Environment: real
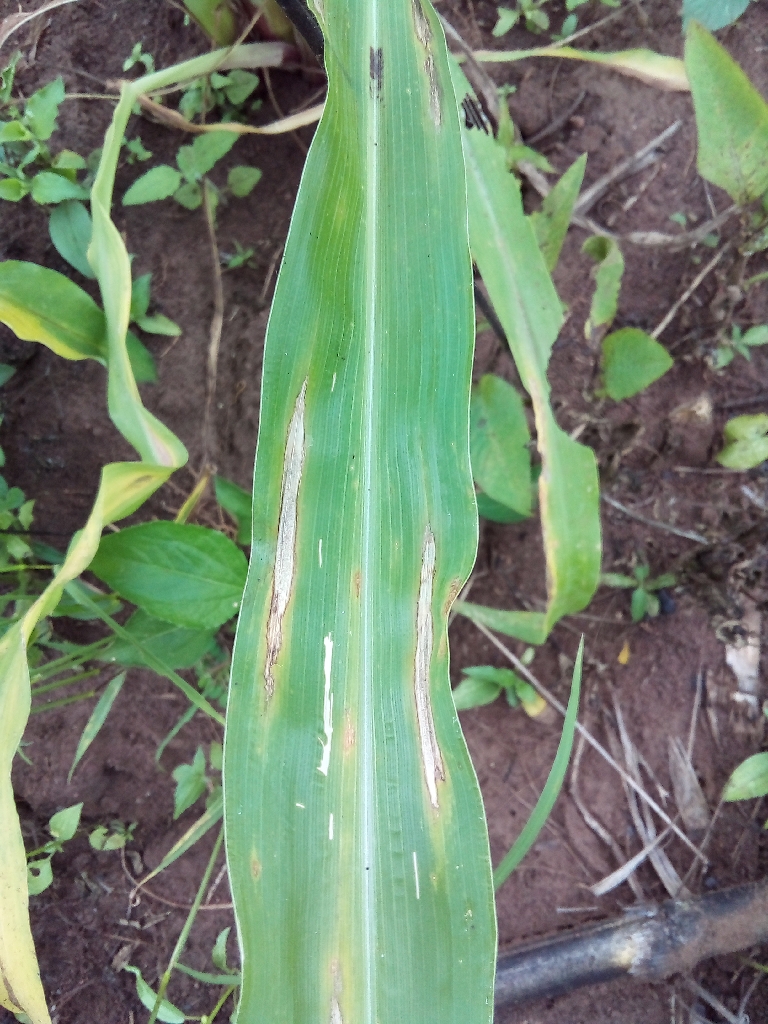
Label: northern_corn_leaf_blight